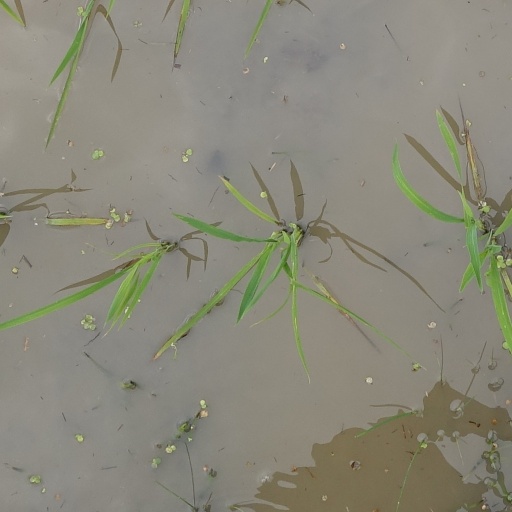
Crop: rice